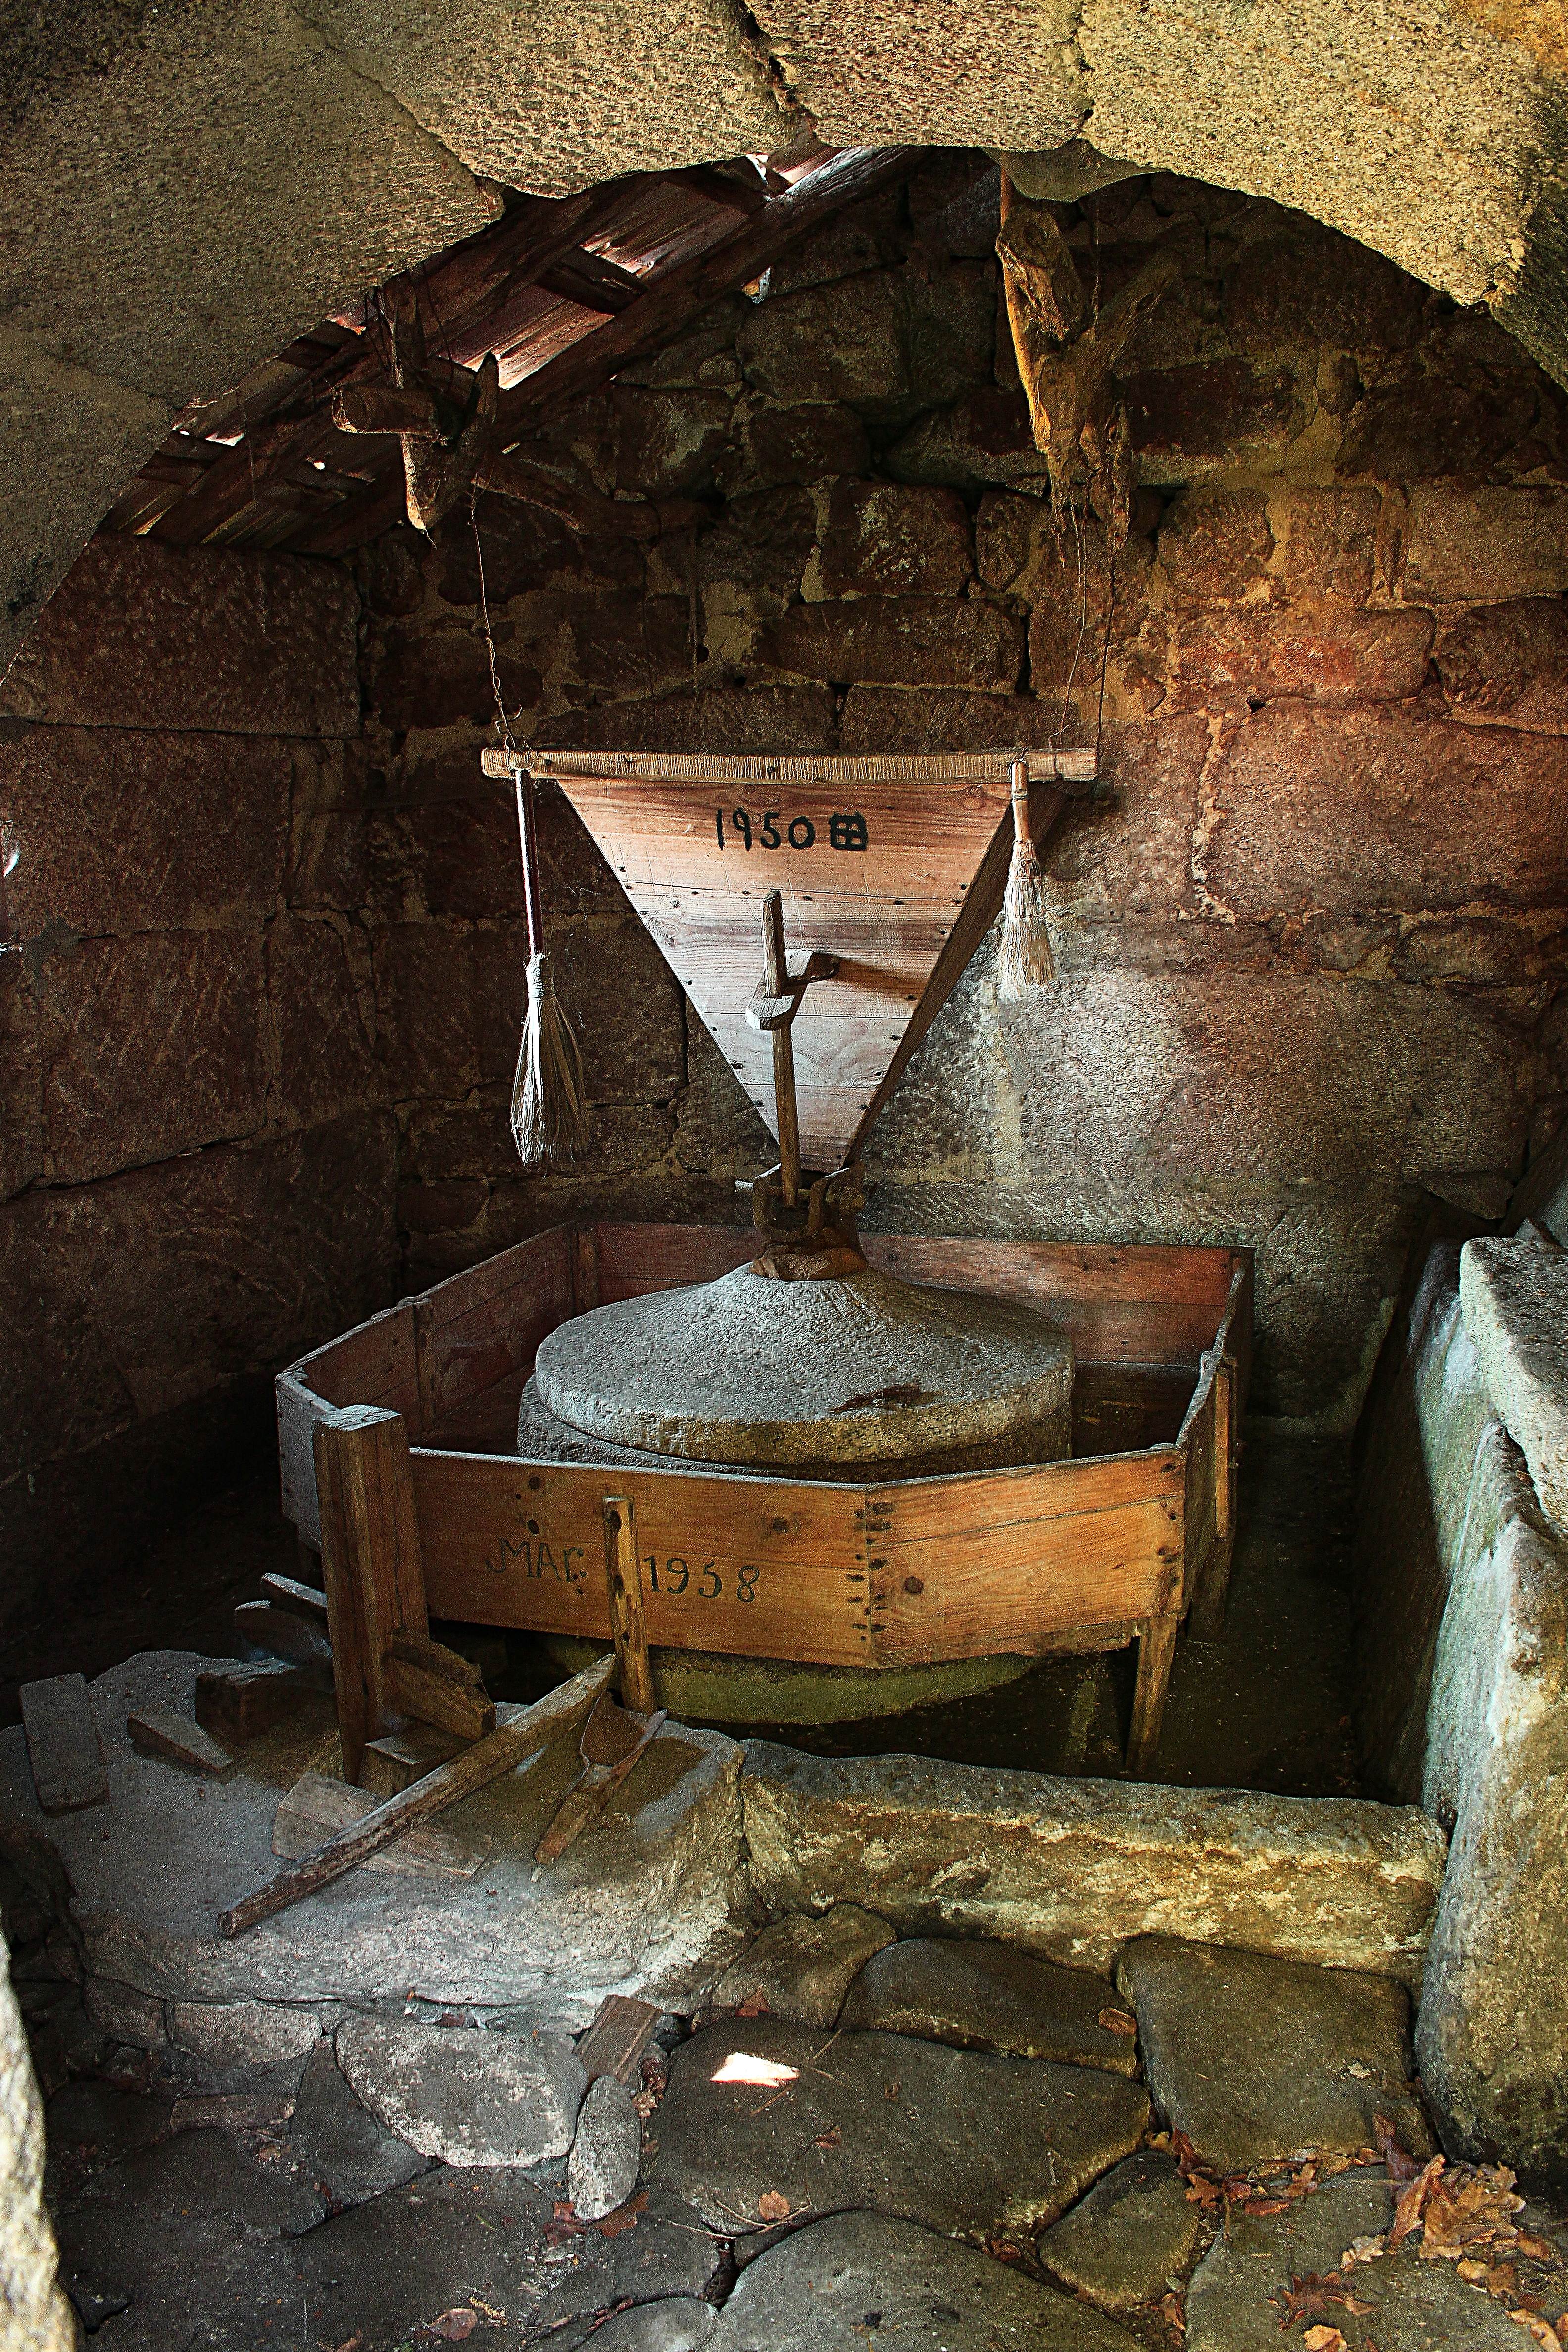
wood, house, wall, rural, spain, de, temple, galicia, montes, espana, ggl1, canoneos500d, mui o, fornelos, man made object, ancient history